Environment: real
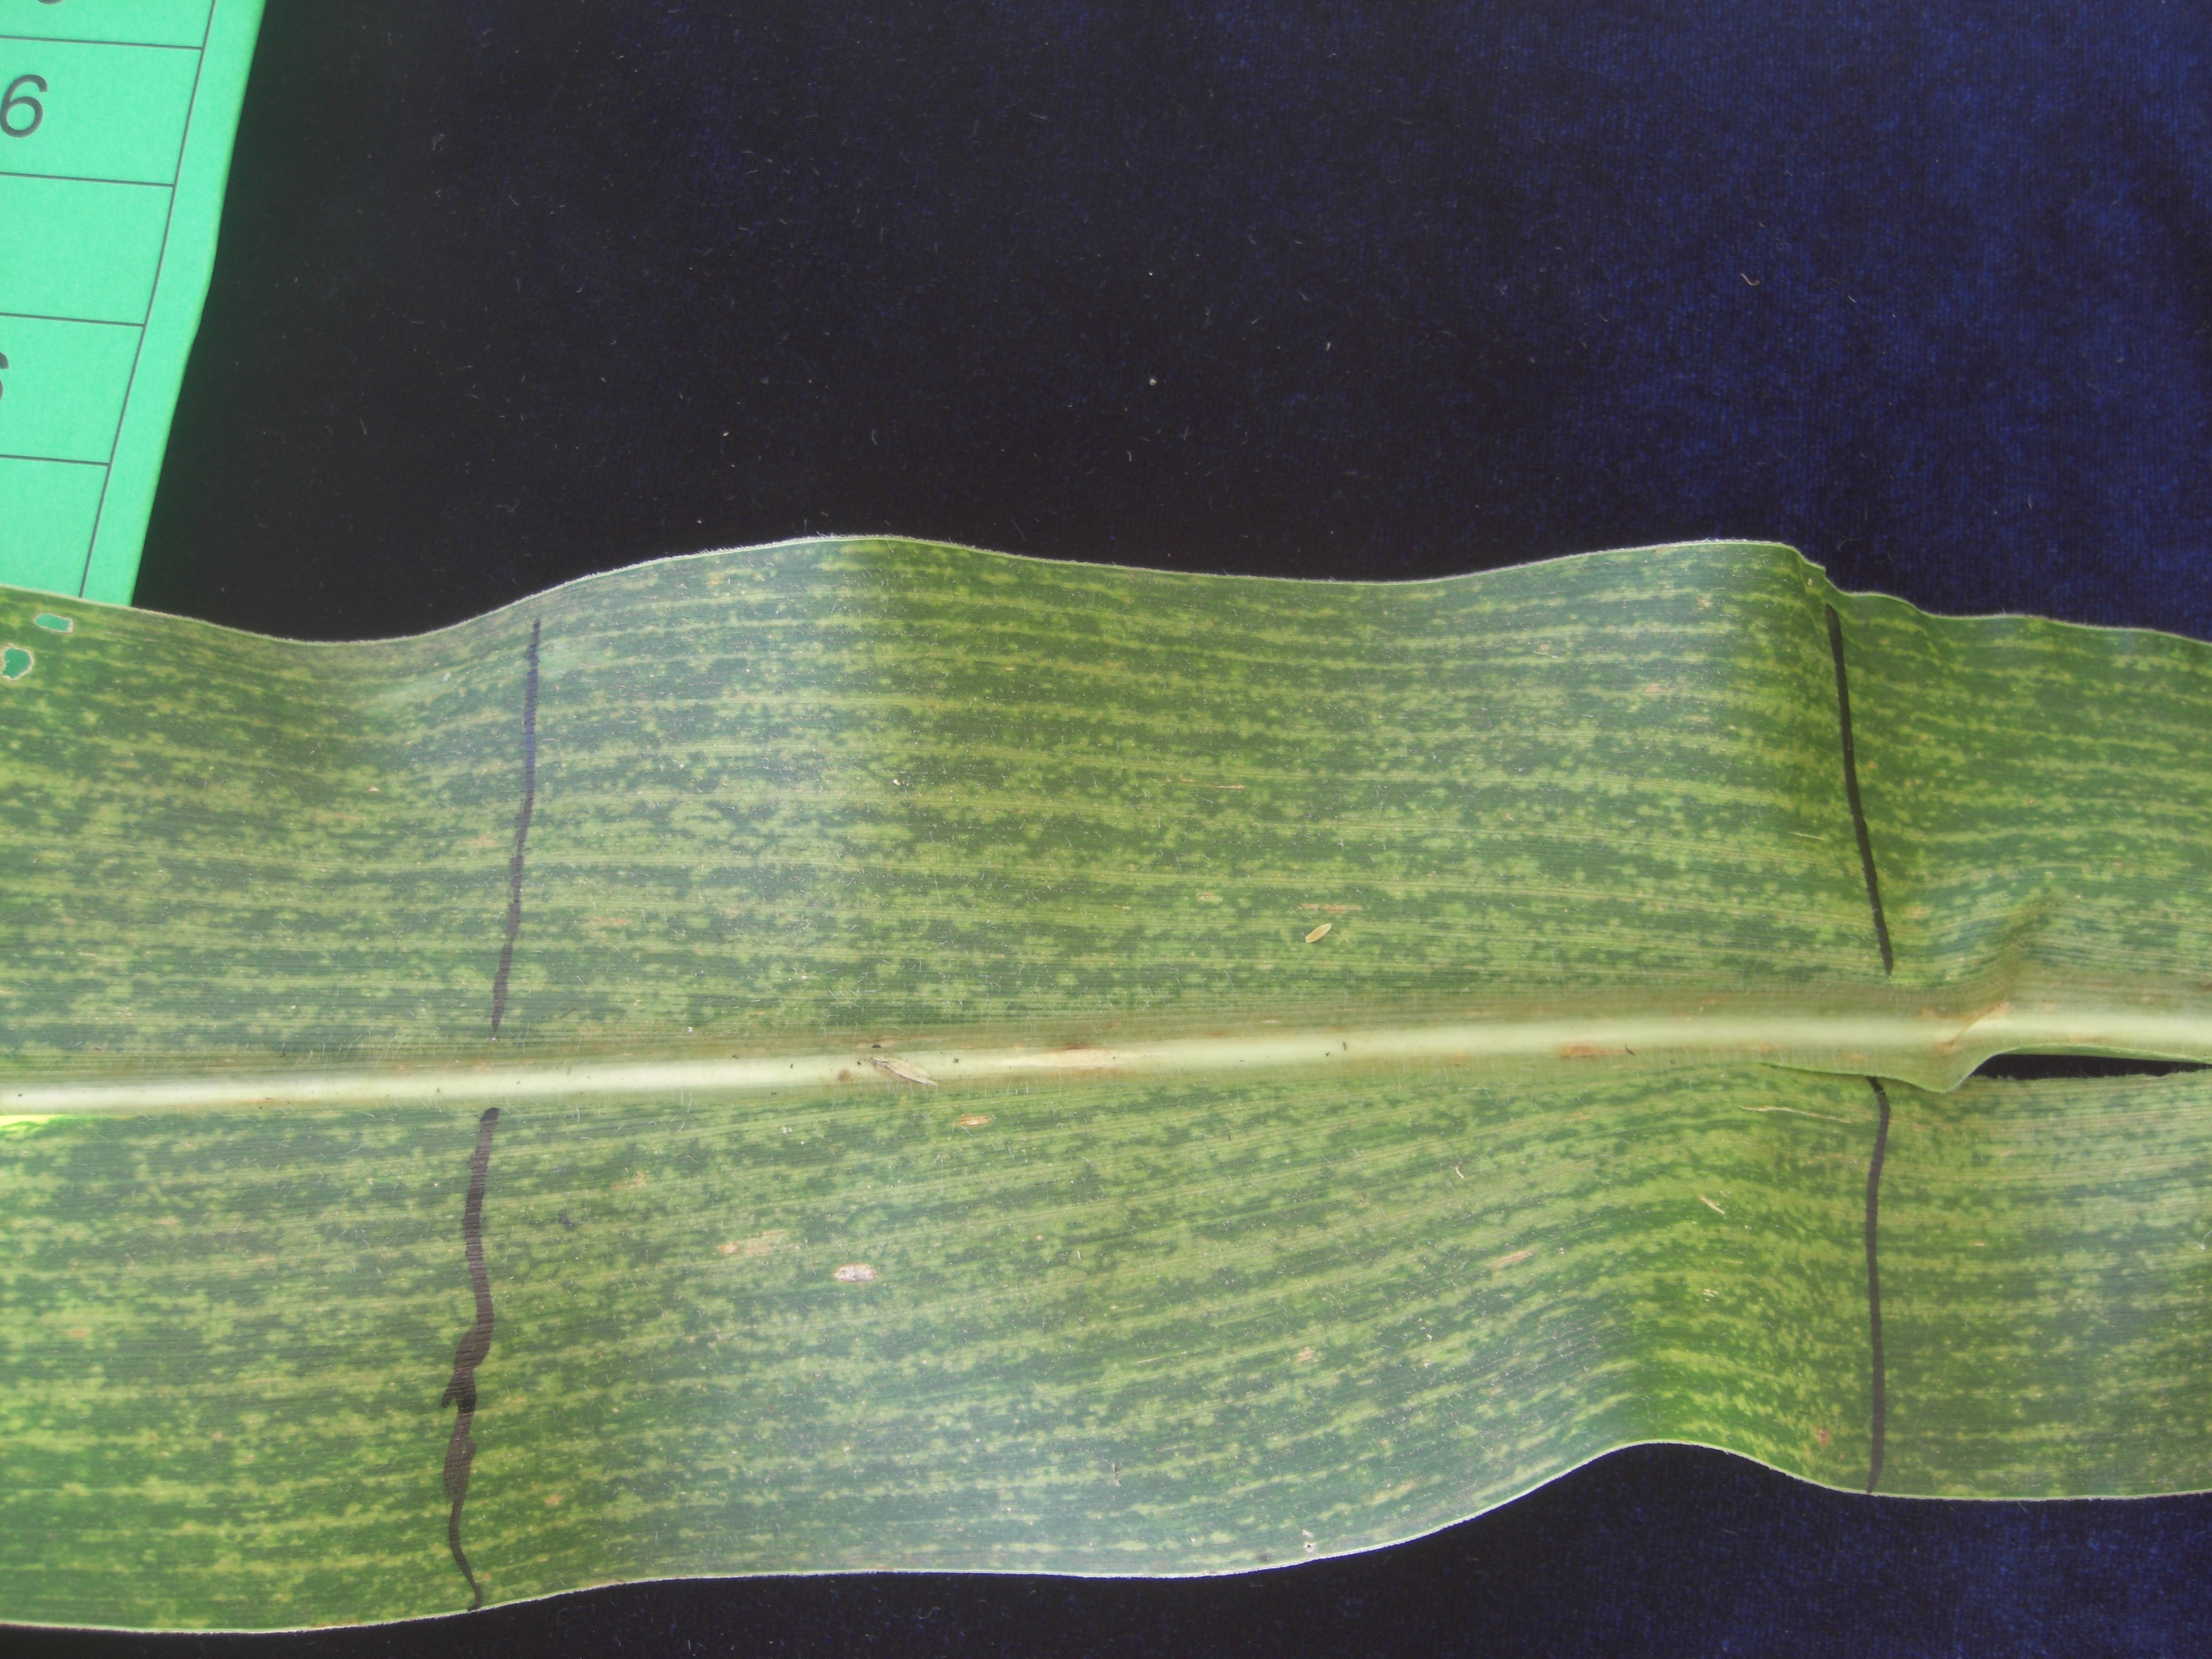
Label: gray_leaf_spot